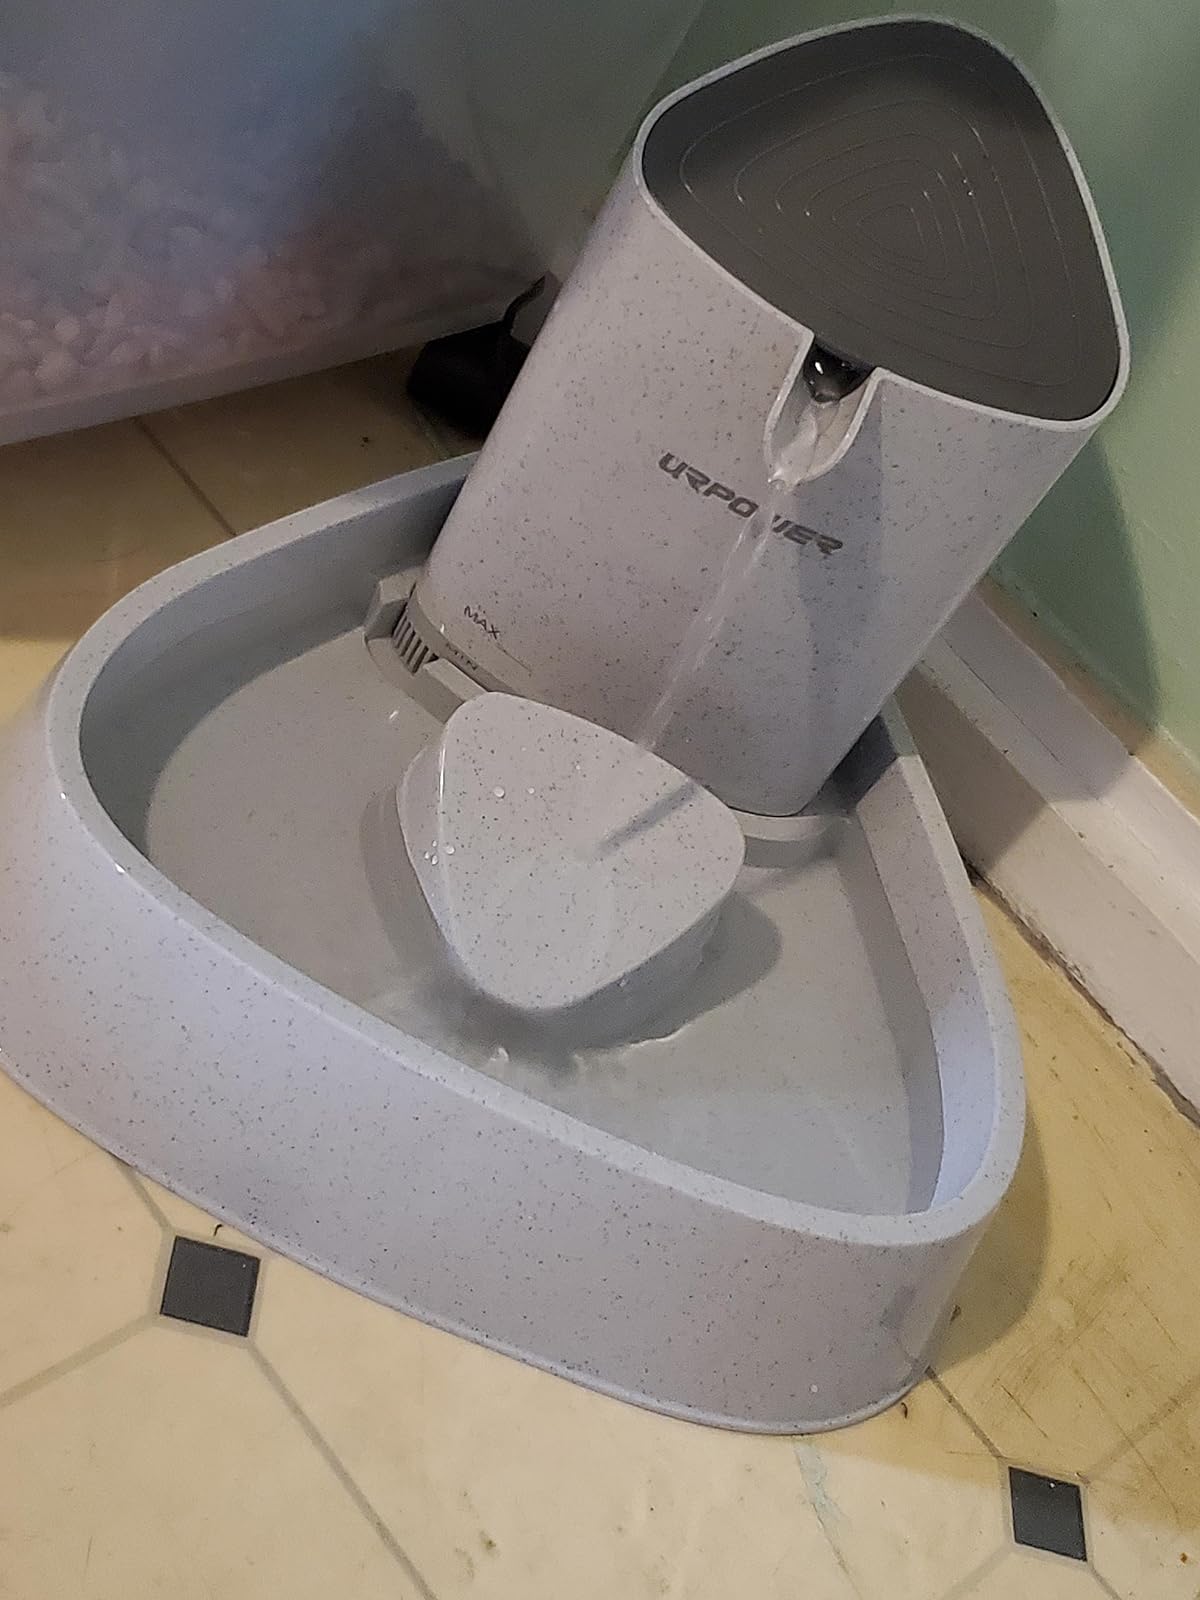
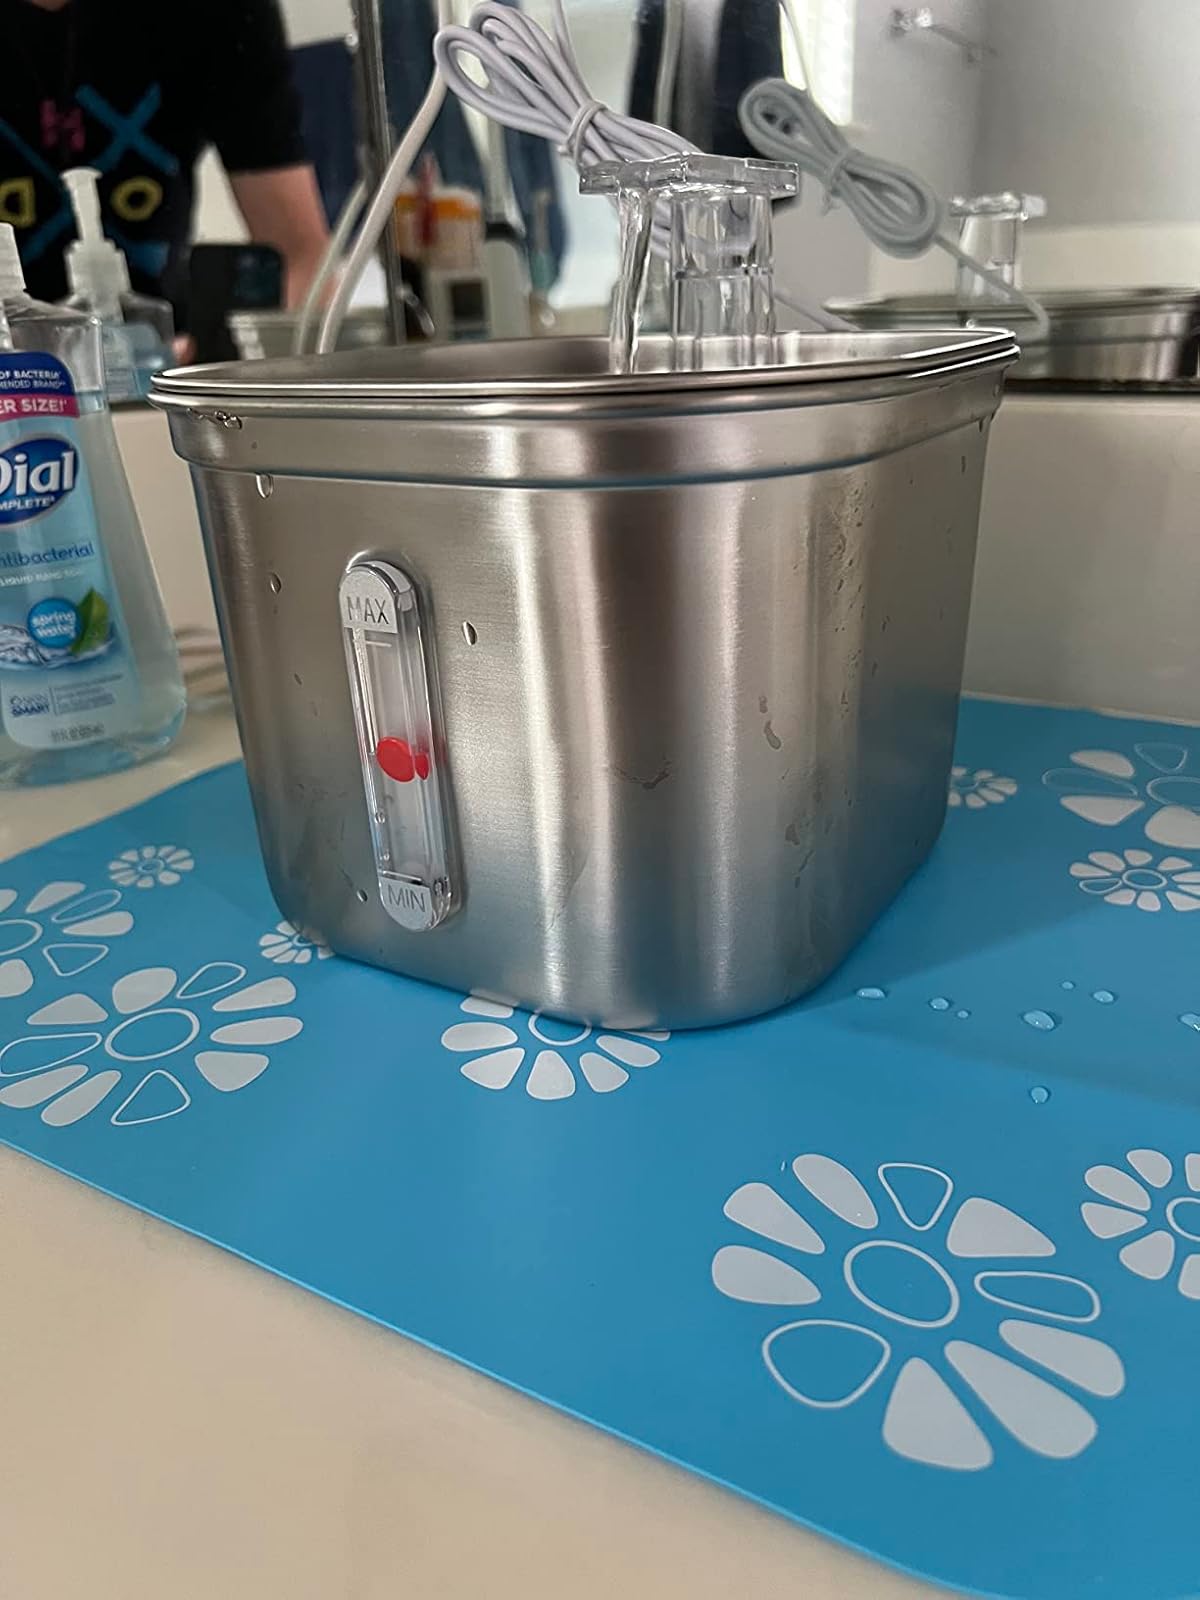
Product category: items_bowl
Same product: no